Agni Yoga

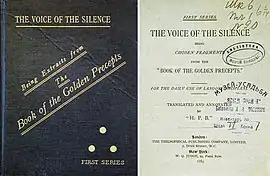

The Theosophical Society was officially formed in New York City on 17 November 1875 by Helena Blavatsky, Henry Steel Olcott, William Quan Judge, and others. It was self-described as "an unsectarian body of seekers after Truth, who endeavour to promote Brotherhood and strive to serve humanity". After a few years Olcott and Blavatsky moved to India and established the International Headquarters at Adyar, in Madras.